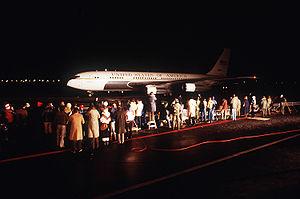
Le Boeing C-137 Stratoliner est un avion de transport VIP dérivé de l'avion de ligne 707 utilisé par l'United States Air Force. D'autres pays ont également acheté des 707 neufs ou d'occasion pour une utilisation militaire, principalement comme transport VIP ou comme citerne volante. De plus, le 707 sert de base pour plusieurs versions spécialisées, comme l'avion AWACS E-3 Sentry. La désignation C-18 englobe plusieurs des dernières versions des séries 707-320B/C.